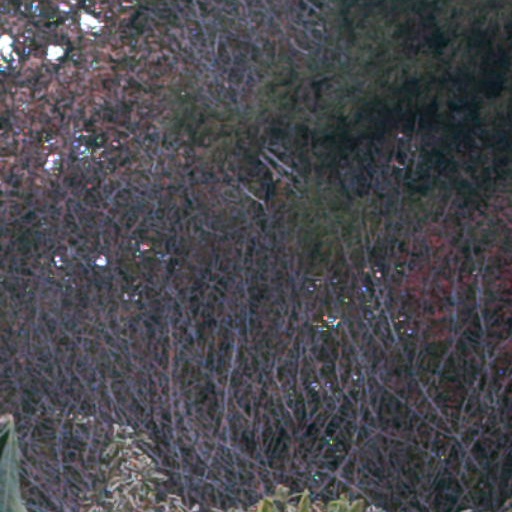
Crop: cassava